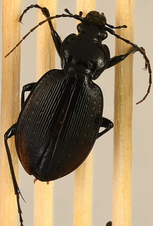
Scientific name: Carabus goryi
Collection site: Mountain Lake Biological Station NEON (MLBS), plot MLBS_009